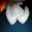
Label: ray